SD Nelson

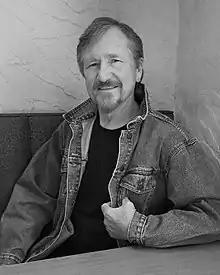
S.D. Nelson

SD Nelson was born Stephen D. Nelson (born January 25, 1950) at the United States Army Station Hospital in Fort Knox, Kentucky. He is an American illustrator and author of many children's books including "Black Elk’s Vision", "Gift Horse", "The Star People" and "Buffalo Bird Girl". Nelson's work has been praised as “stirring, inspirational, original and beautifully illustrated”. His books have received the American Indian Library Association – Honor Book Award 2016.; the Spur Award – "Western Writers of America" 2004, 2006 (Finalist Awards 2005, 2011, 2016); the Notable Book Award – "American Library Association" 2001, 2011, and the Bluebonnet Master List Award – "Texas Library Association" 2011.